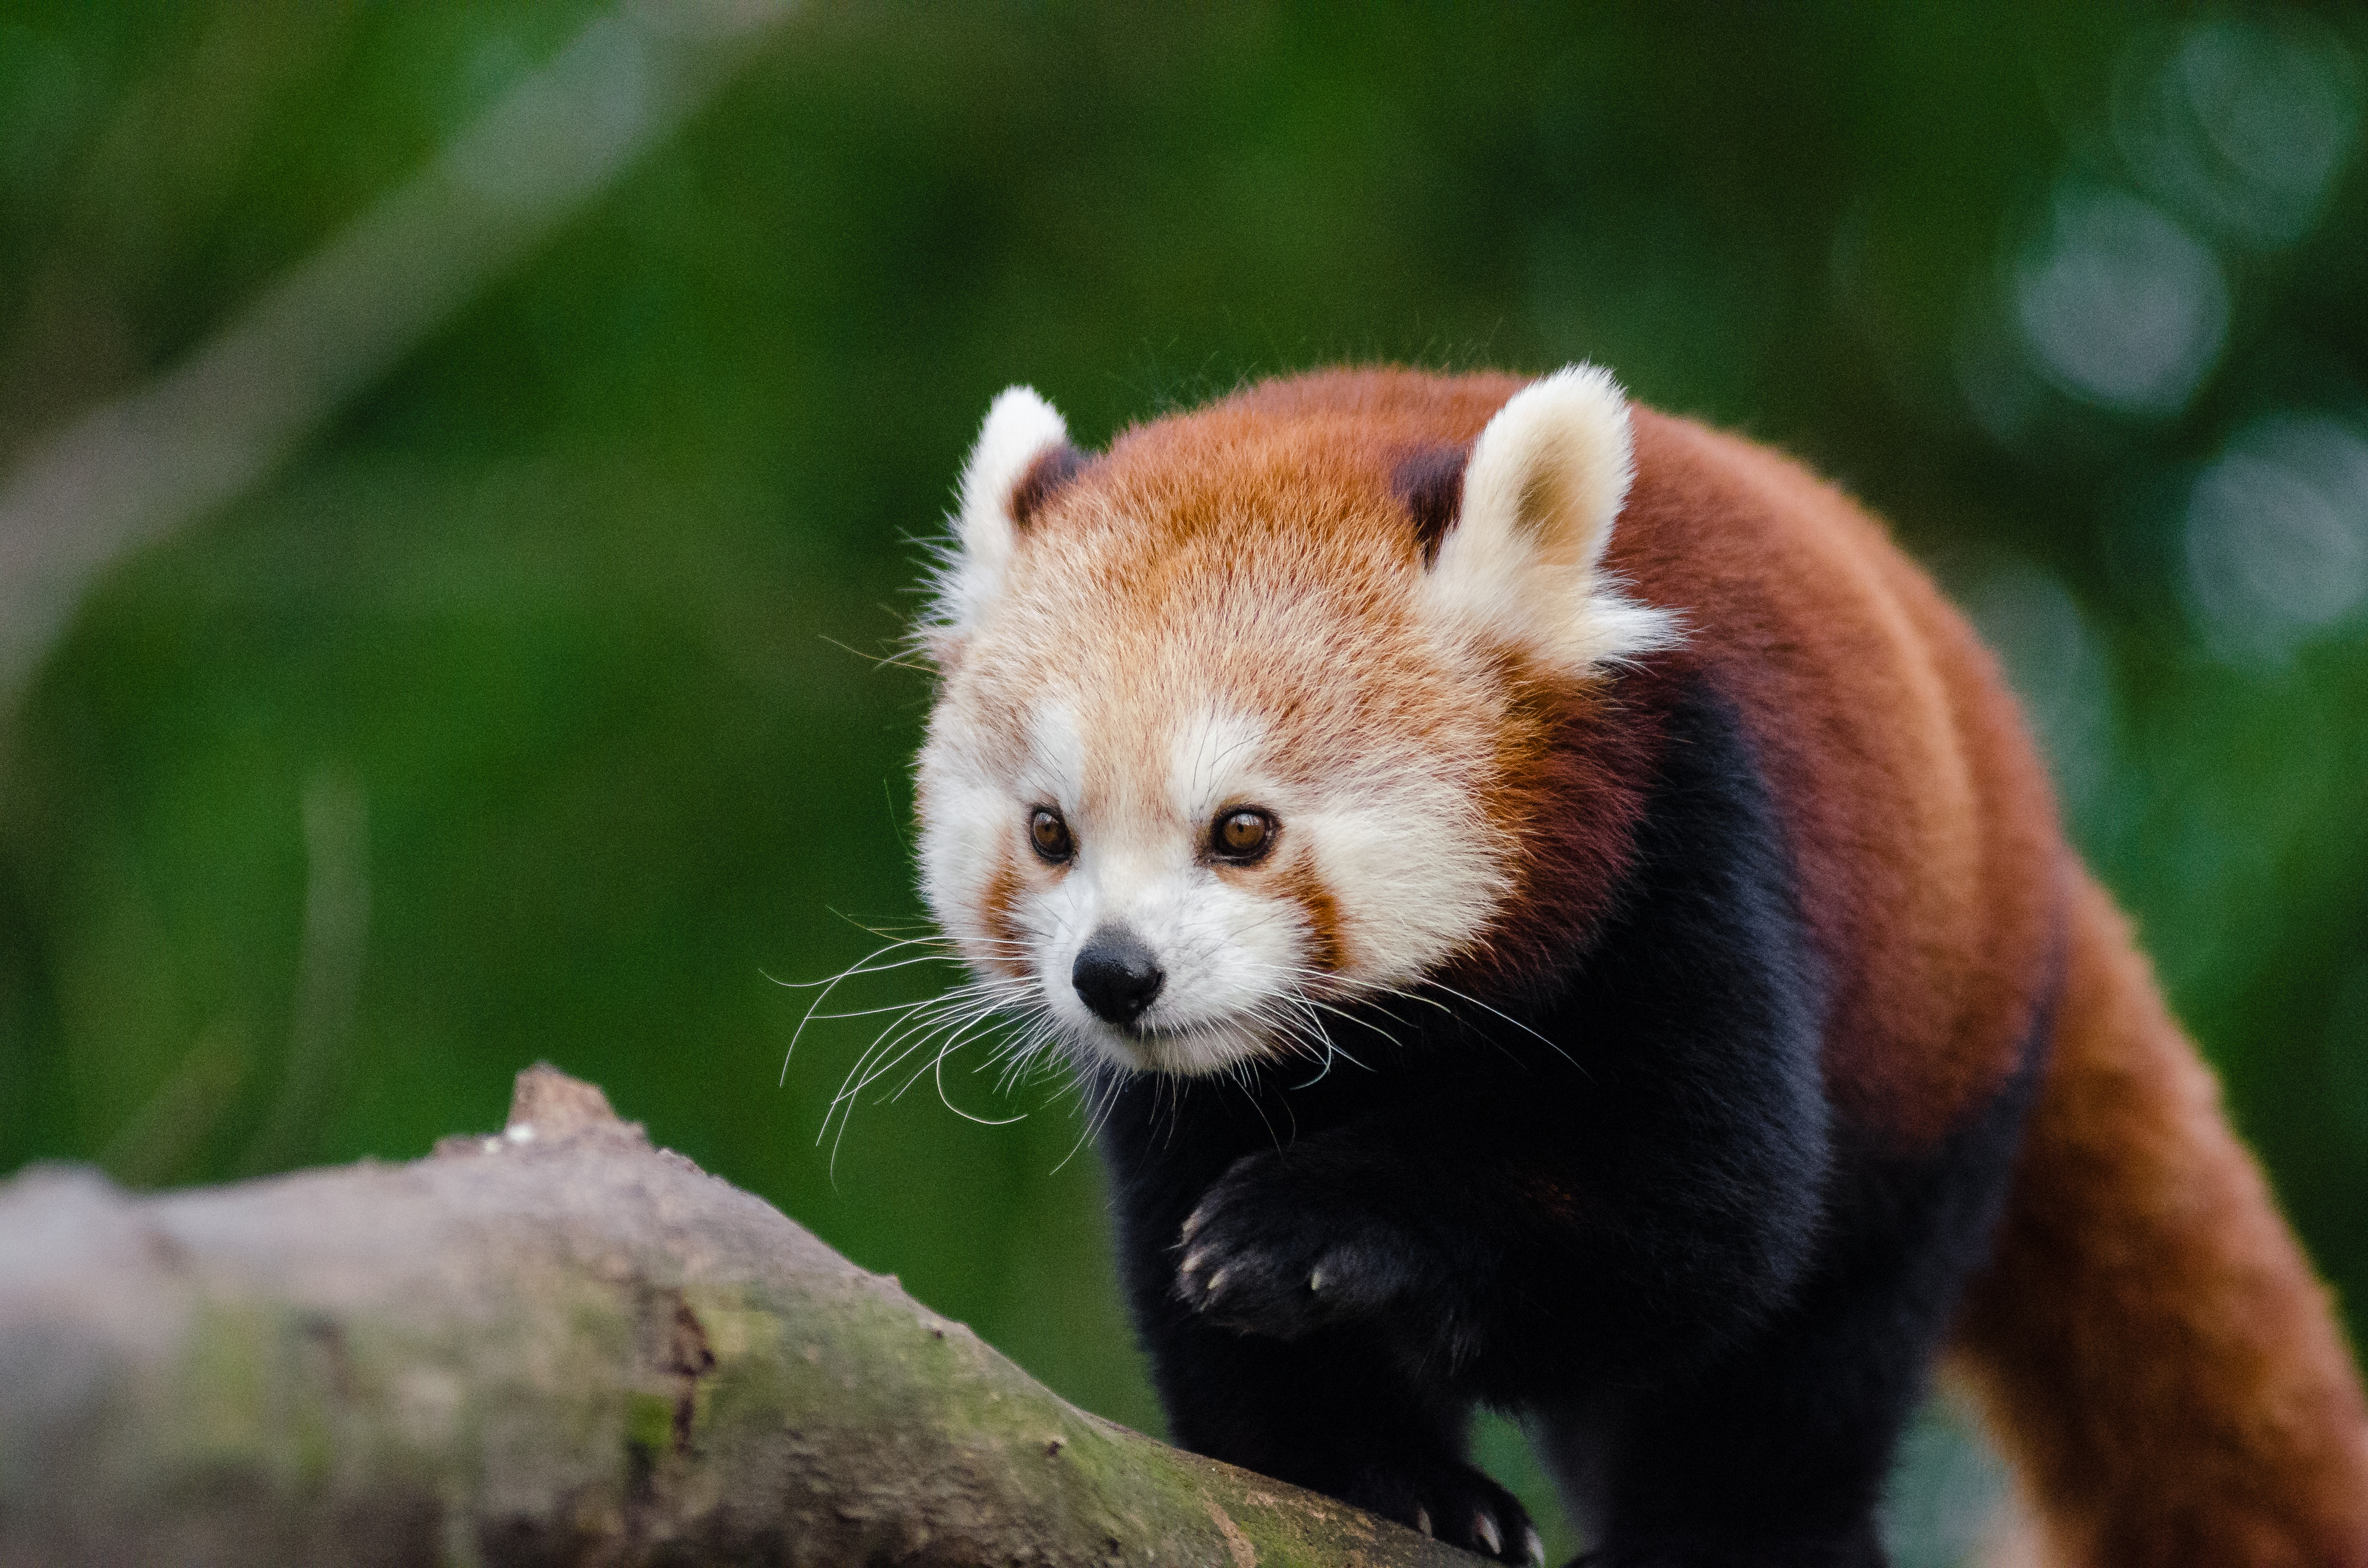
tree, nature, cold, winter, bokeh, vintage, sweet, feet, animal, cute, female, wildlife, zoo, fur, orange, young, green, high, red, foot, mammal, nikon, fauna, red panda, panda, 2015, face, nose, paw, tail, animals, ears, endangered, vertebrate, germany, deutschland, natur, paws, tier, iso, fell, gesicht, baum, adorable, bamboo, d7000, roter, kleiner, niedlich, sues, suess, species, bedrohte, tierart, tierpark, weiblich, jungtier, jung, ohren, schwanz, nase, bedroht, ailurus, fulgens, mozilla, firefox, wochenende, weekend, kalt, gr n, sus